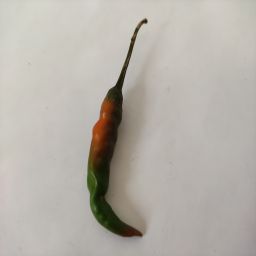
Crop: Chile Pepper
Quality: Ripe